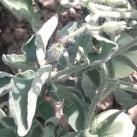
Crop: Tomato
Condition: virosis-d